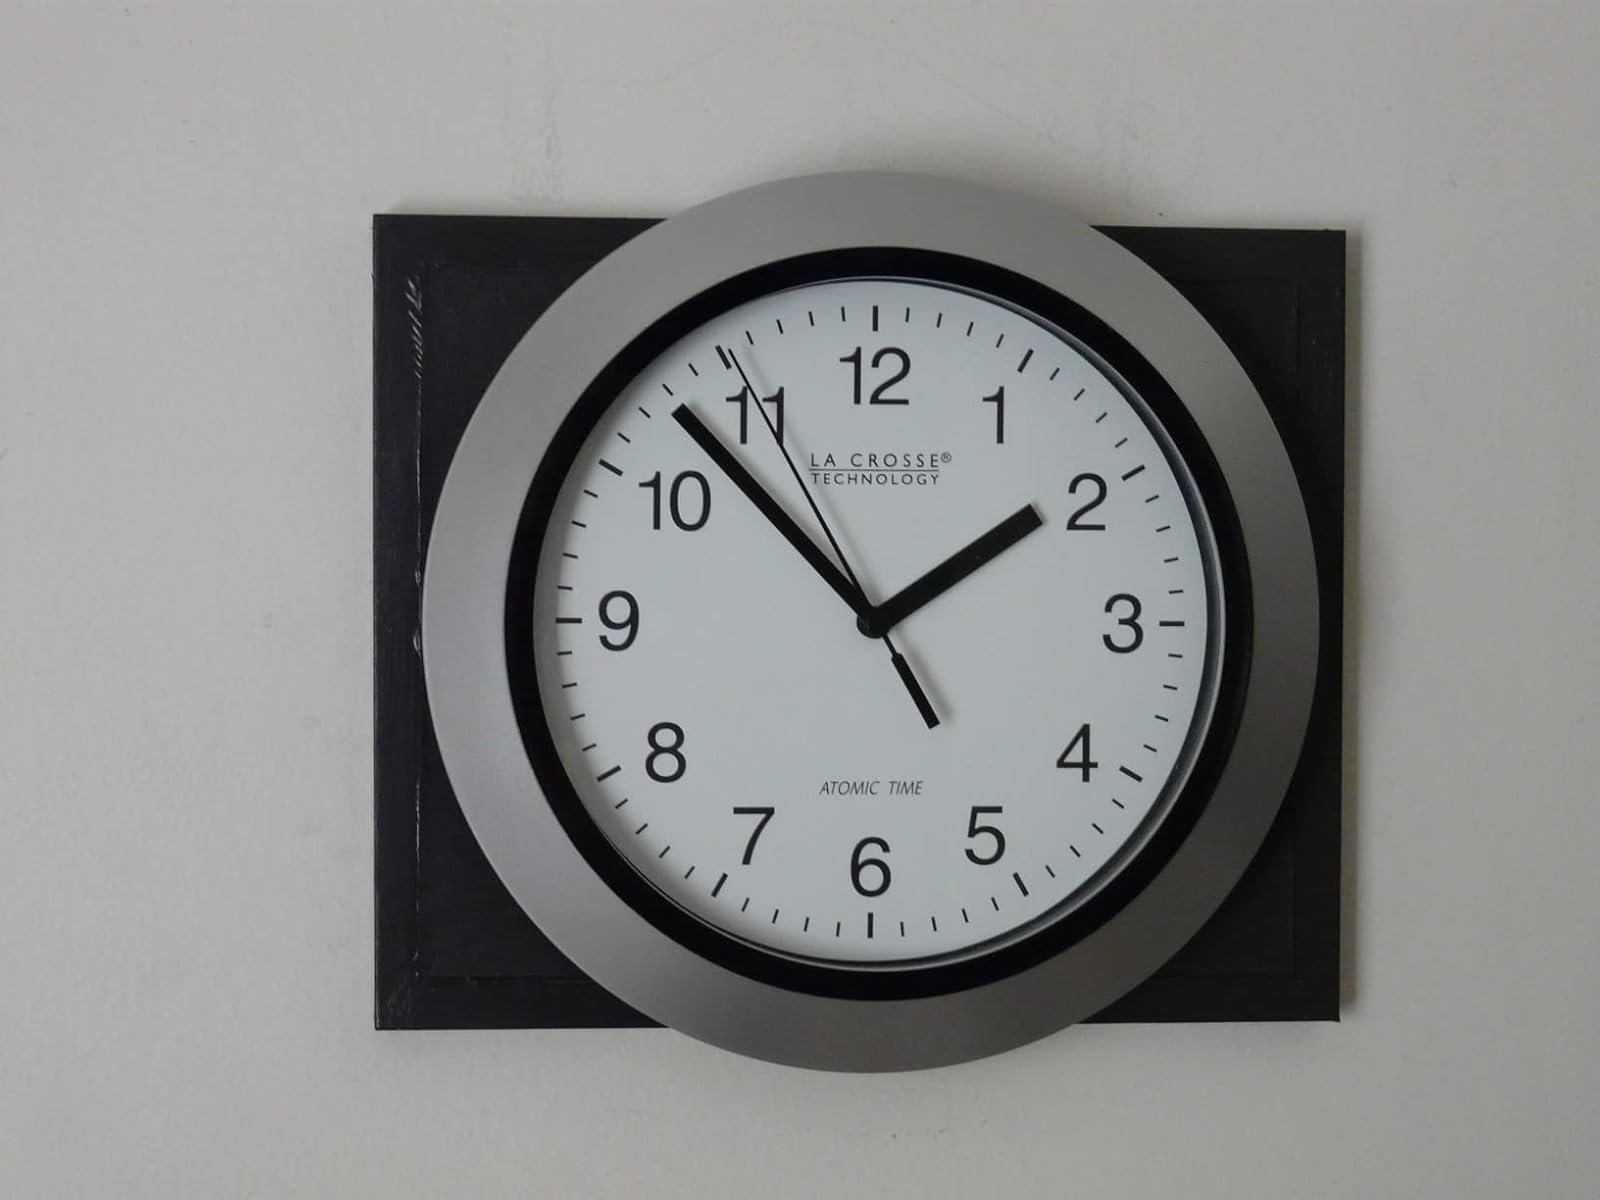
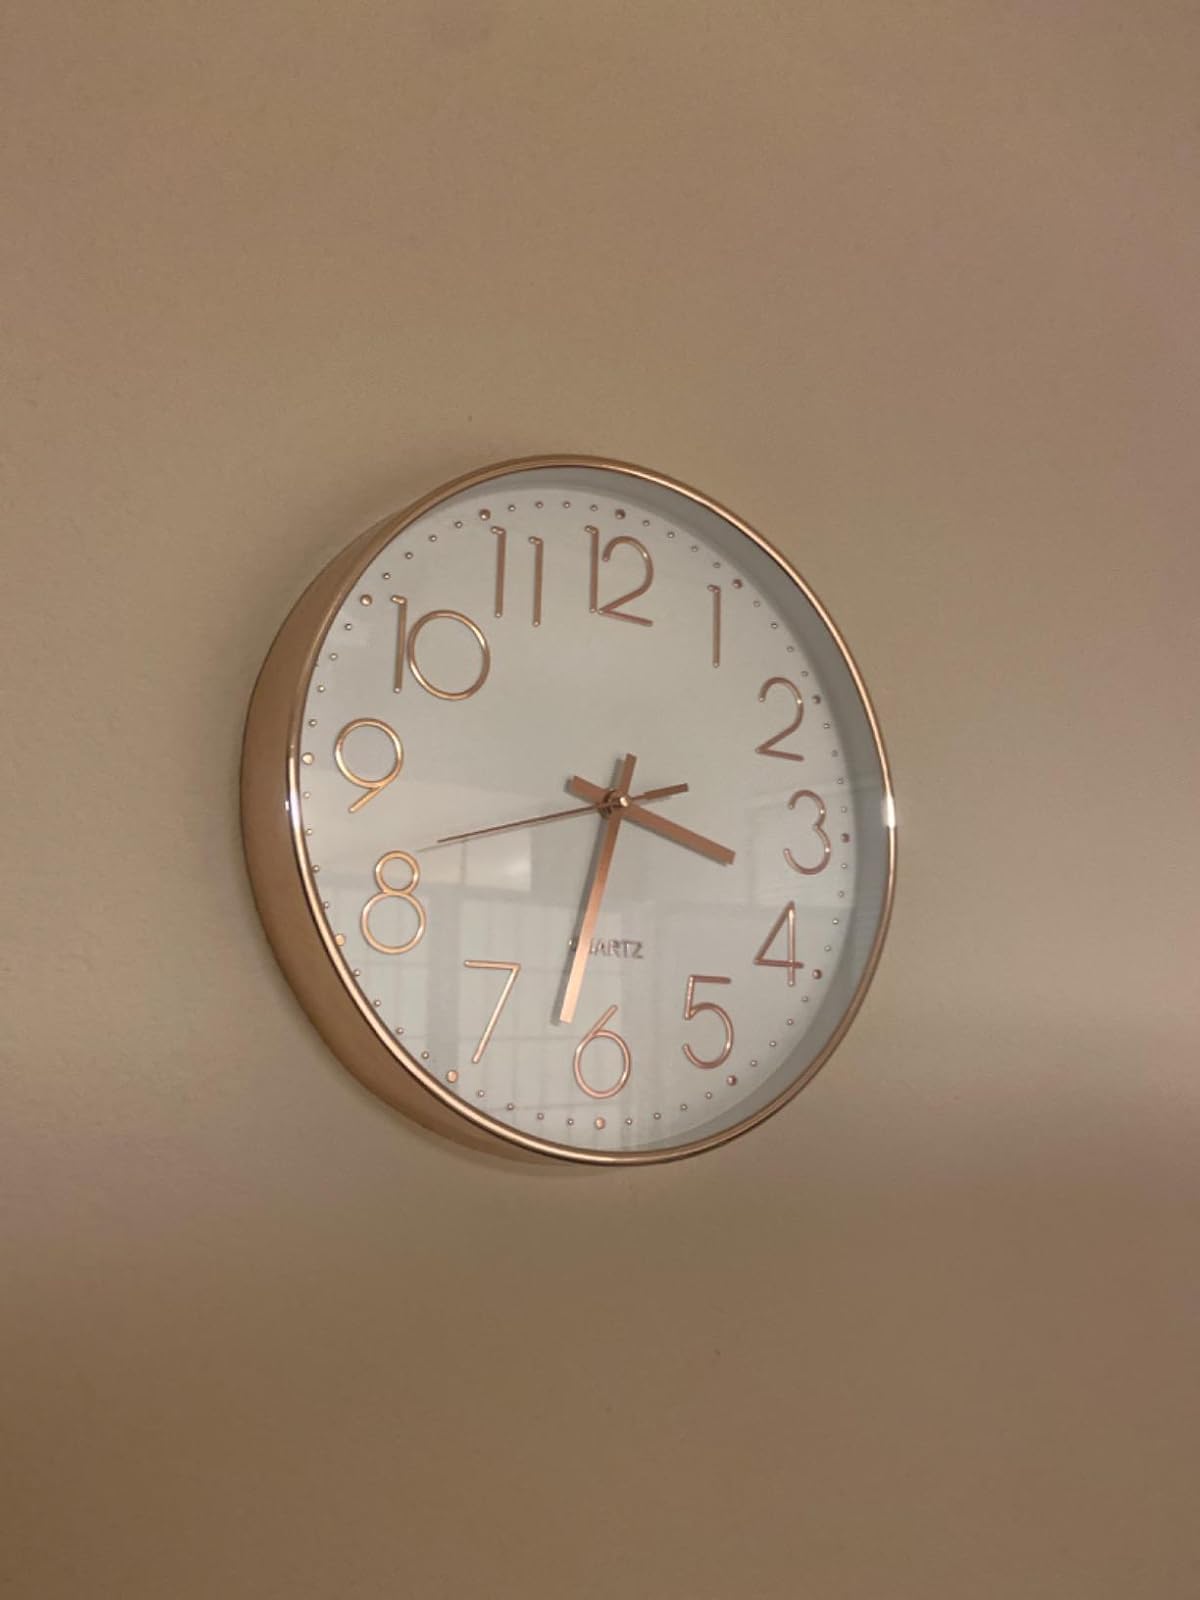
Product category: clock
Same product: no